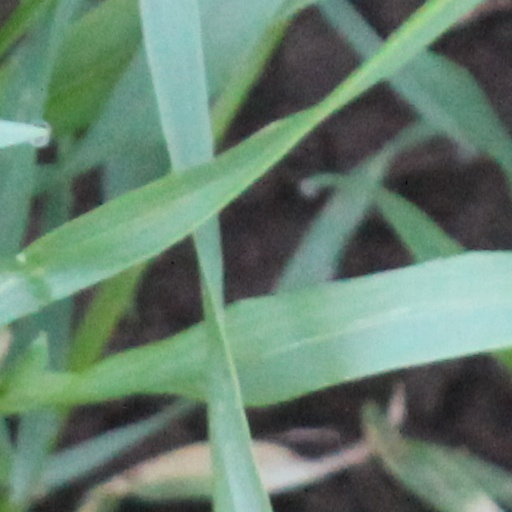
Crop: wheat